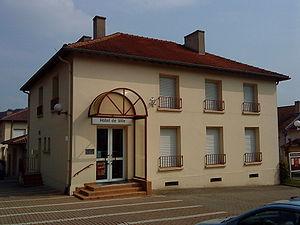
Hôtel de ville de la petite commune de Rosbruck. Il se situe au centre du village , a côté de l'église et de l'école.
Rosbruck est une commune française de l'agglomération de Forbach, située dans le département de la Moselle en région Grand Est. Elle est localisée dans la région naturelle du Warndt et dans le bassin de vie de la Moselle-Est.